Vange

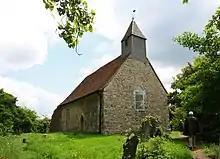
A small stone church with a red tiled roof and a wooden bellcote

The earliest parts of All Saints Church date from the late 12th century, with alterations from subsequent centuries. The last were in 1837. It is built of stone, flint and other masonry, with bands of brickwork alternating with tufa and rubble walling. A bellcote that was refashioned in 1816 adorns the roof at the west end of the church.